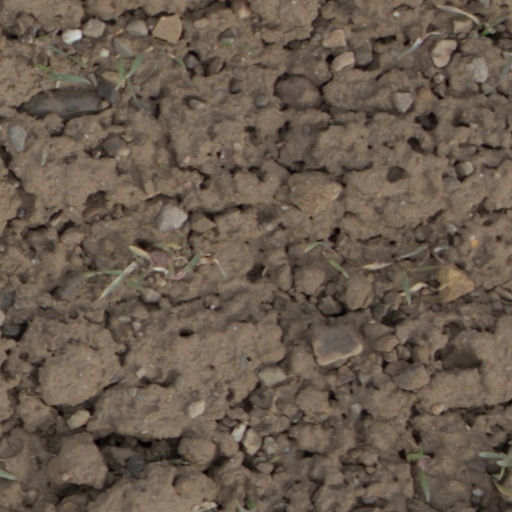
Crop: wheat